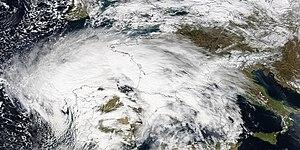
La tempête Xynthia est une dépression météorologique majeure ayant frappé plusieurs pays européens entre le 26 février et le 1ᵉʳ mars 2010, causant un épisode de vents violents. Le système, en provenance des régions subtropicales mais de type frontal, a principalement touché l'Espagne, le Portugal, la France, la Belgique, le Luxembourg, l'Allemagne et dans une moindre mesure, le Royaume-Uni, la Scandinavie et les pays bordant la mer Baltique.